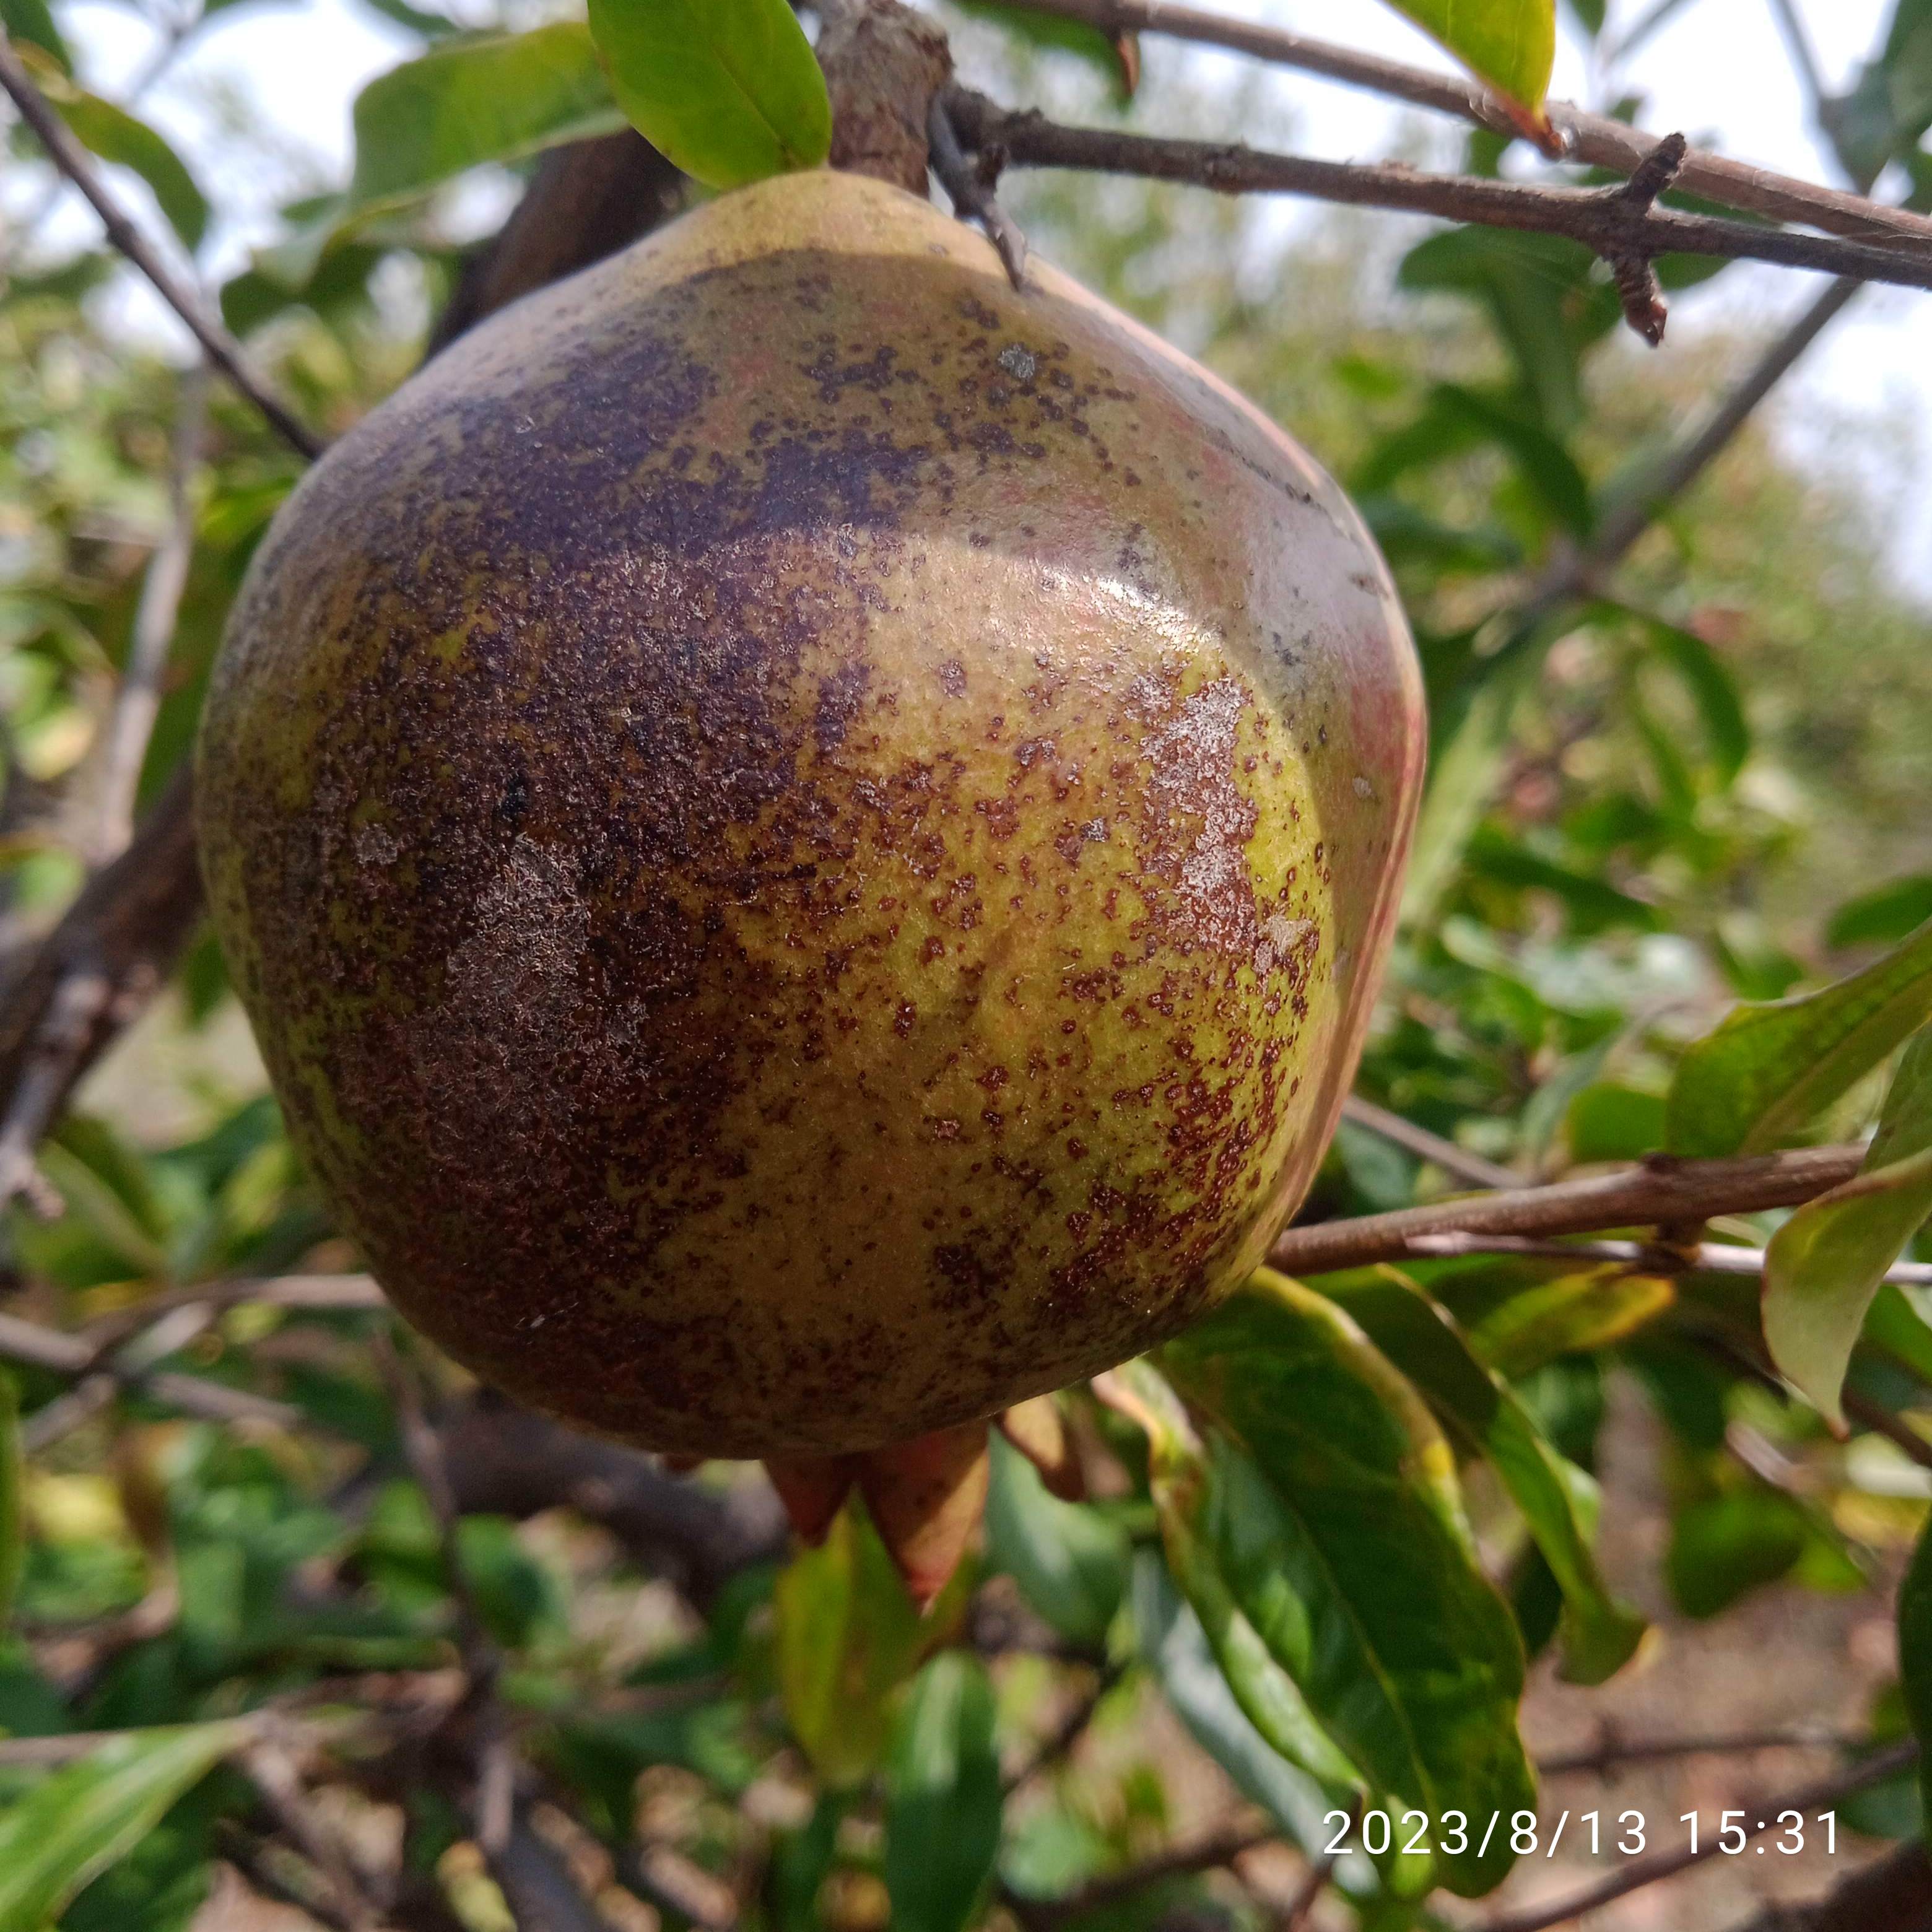
Label: Cercospora